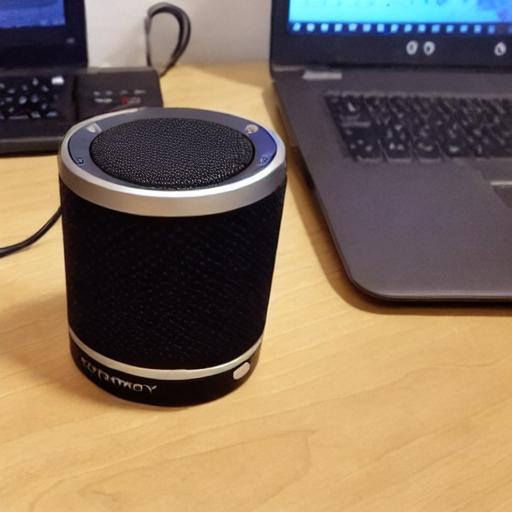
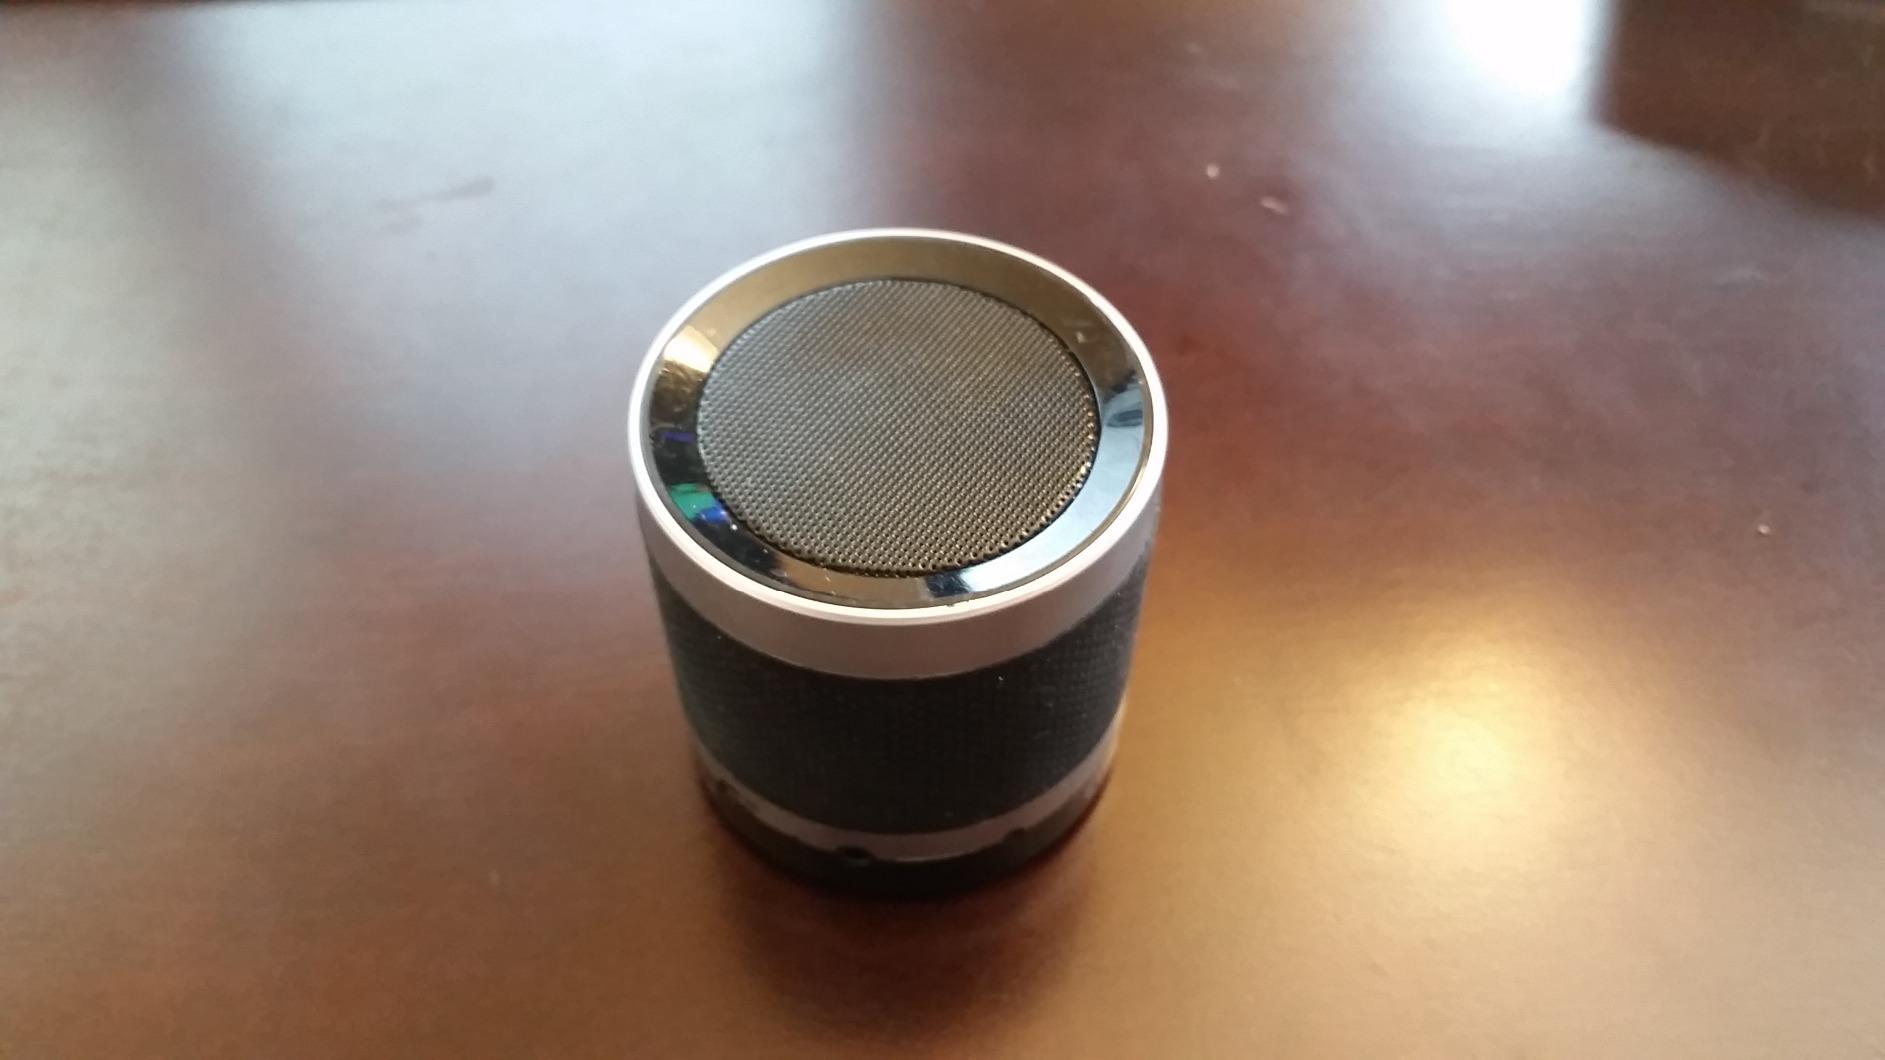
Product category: speaker
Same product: no